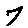
Label: 7